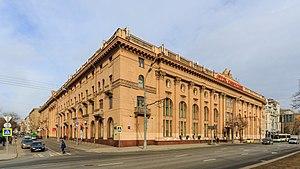
Le Théâtre Romen, fondé en 1931, est un théâtre rom de Russie.